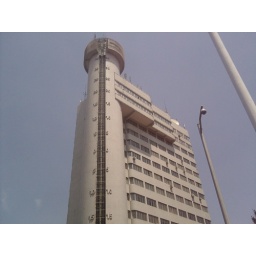
ShenYang Weather office ---took by WenHua road